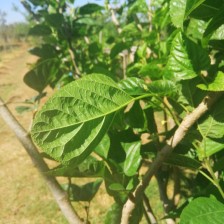
Variety: BlackAustralia